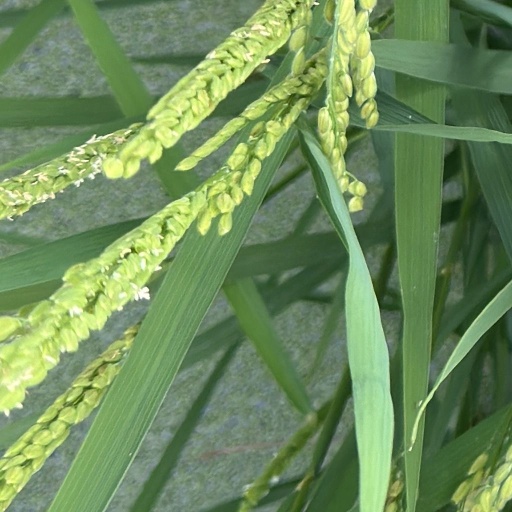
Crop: rice